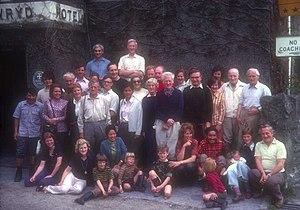
L'expédition britannique à l'Everest de 1953 est la neuvième expédition d'alpinisme qui a pour but d'atteindre le sommet de l'Everest et la première qui le réussit officiellement. En effet, Edmund Hillary et Tensing Norgay atteignent le sommet le 29 mai 1953.